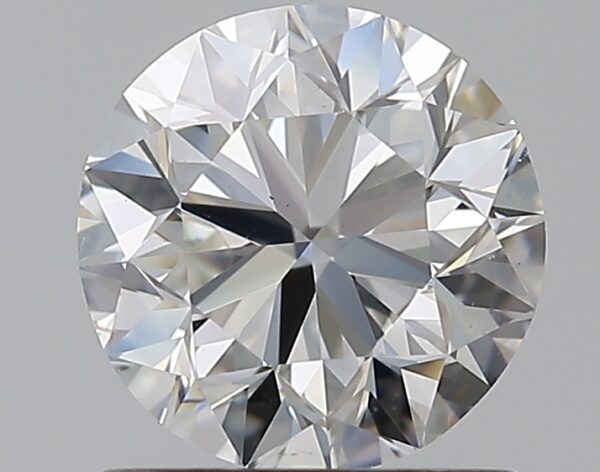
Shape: round
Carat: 1.01
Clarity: VS2
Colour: H
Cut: VG
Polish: EX
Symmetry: VG
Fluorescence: N
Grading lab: GIA
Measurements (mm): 6.18 x 6.27 x 4.03